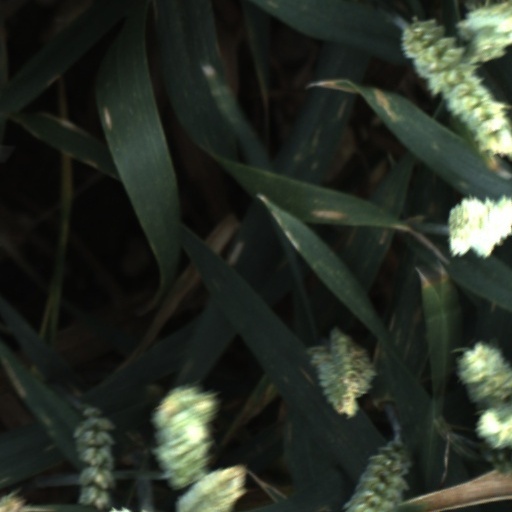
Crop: wheat